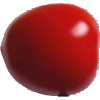
Label: Tomato 4